Fateh Hyderabad AFC

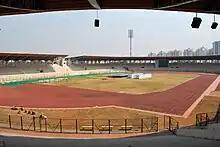
The Gachibowli Athletic Stadium, home to the Fateh Hyderabad AFC

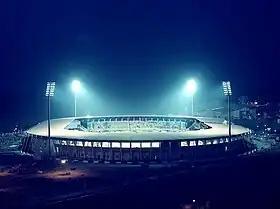
Night view of the stadium

The Lal Bahadur Shastri Stadium, formerly known as Fateh Maidan, is a football and cricket stadium in Hyderabad, Telangana. The stadium was renamed in 1967 in memory of Lal Bahadur Shastri, India's former Prime Minister. The stadium is situated behind the police control room, between the Nizam College and Public Gardens in Hyderabad. It is the venue for many national and international sporting events, especially football and cricket.